Azerbaijan

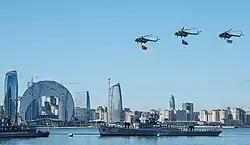
Azerbaijani Navy ships during the 2022 Teknofest Azerbaijan festival in Baku

The executive power is held by the president, who is elected for a seven-year term by direct elections, and the prime minister. The president is authorized to form the Cabinet, a collective executive body accountable to both the president and the National Assembly. The Cabinet consists primarily of the prime minister, his deputies, and ministers. The 8th Government of Azerbaijan is the administration in its current formation. The president does not have the right to dissolve the National Assembly but has the right to veto its decisions. To override the presidential veto, the parliament must have a majority of 95 votes. The judicial power is vested in the Constitutional Court, Supreme Court, and the Economic Court. The president nominates the judges in these courts.